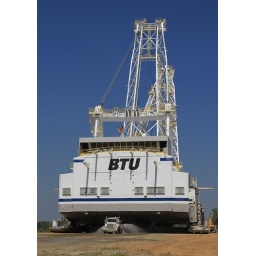
The truck gives a bit of scale to the massive machine as it &amp;quot;walks&amp;quot; South near Dugger, IN.